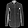
Label: Shirt